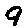
Label: 9